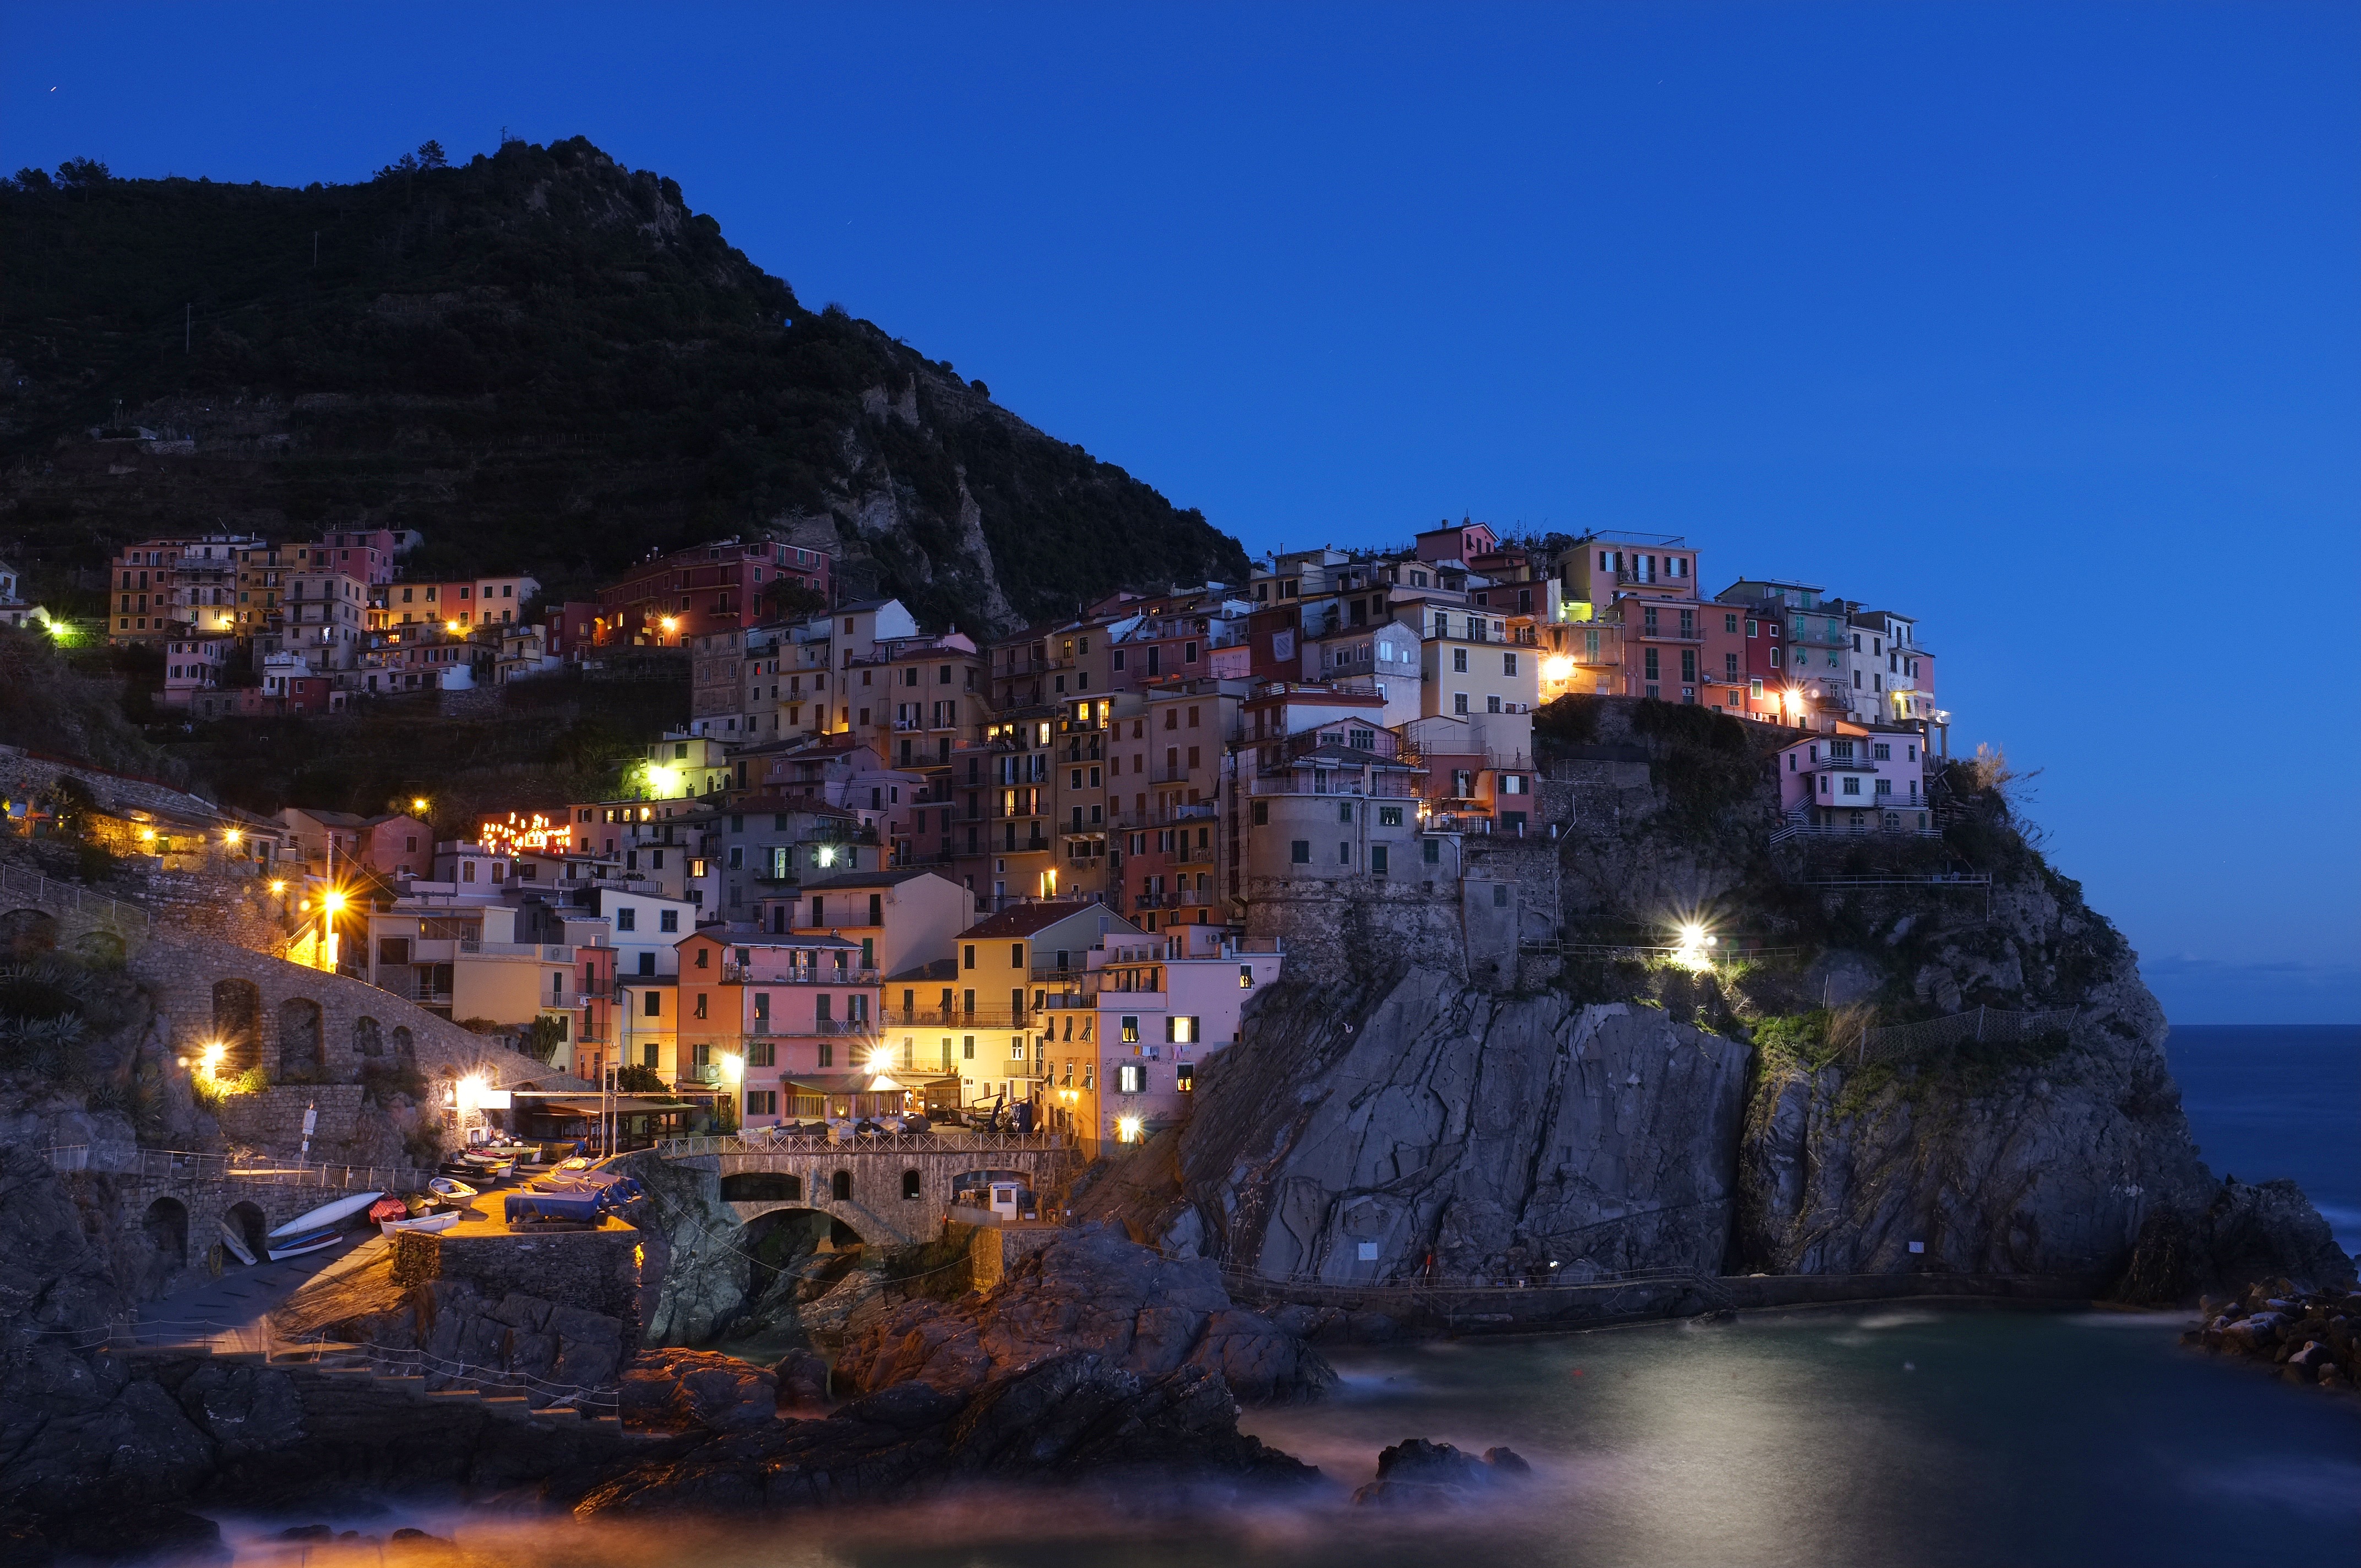
sea, coast, water, light, night, town, cityscape, village, dusk, evening, reflection, bay, landmark, tourism, terrain